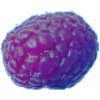
Label: Raspberry 1